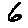
Label: 6